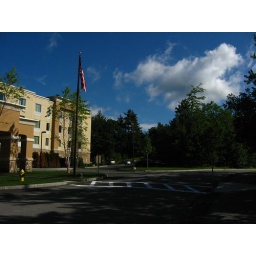
The blue sky in the morning